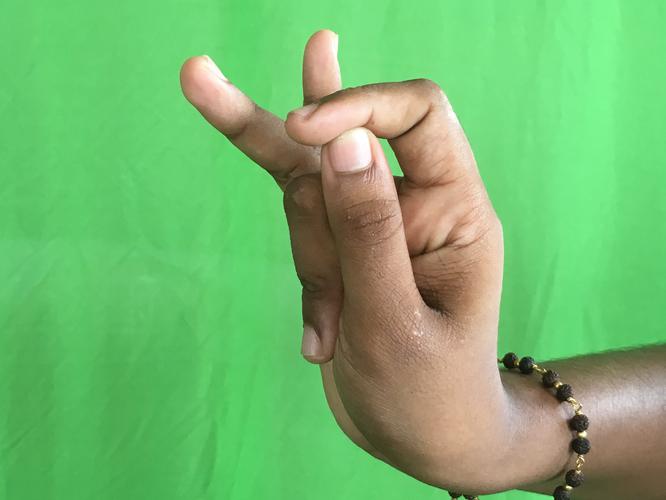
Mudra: Katakamukha_3
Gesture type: single_hand